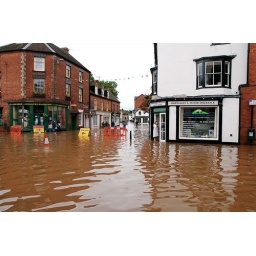
The main street in Tenbury. The water come in from two rivers, the Kyre Brook on the left and the Teme on the right.